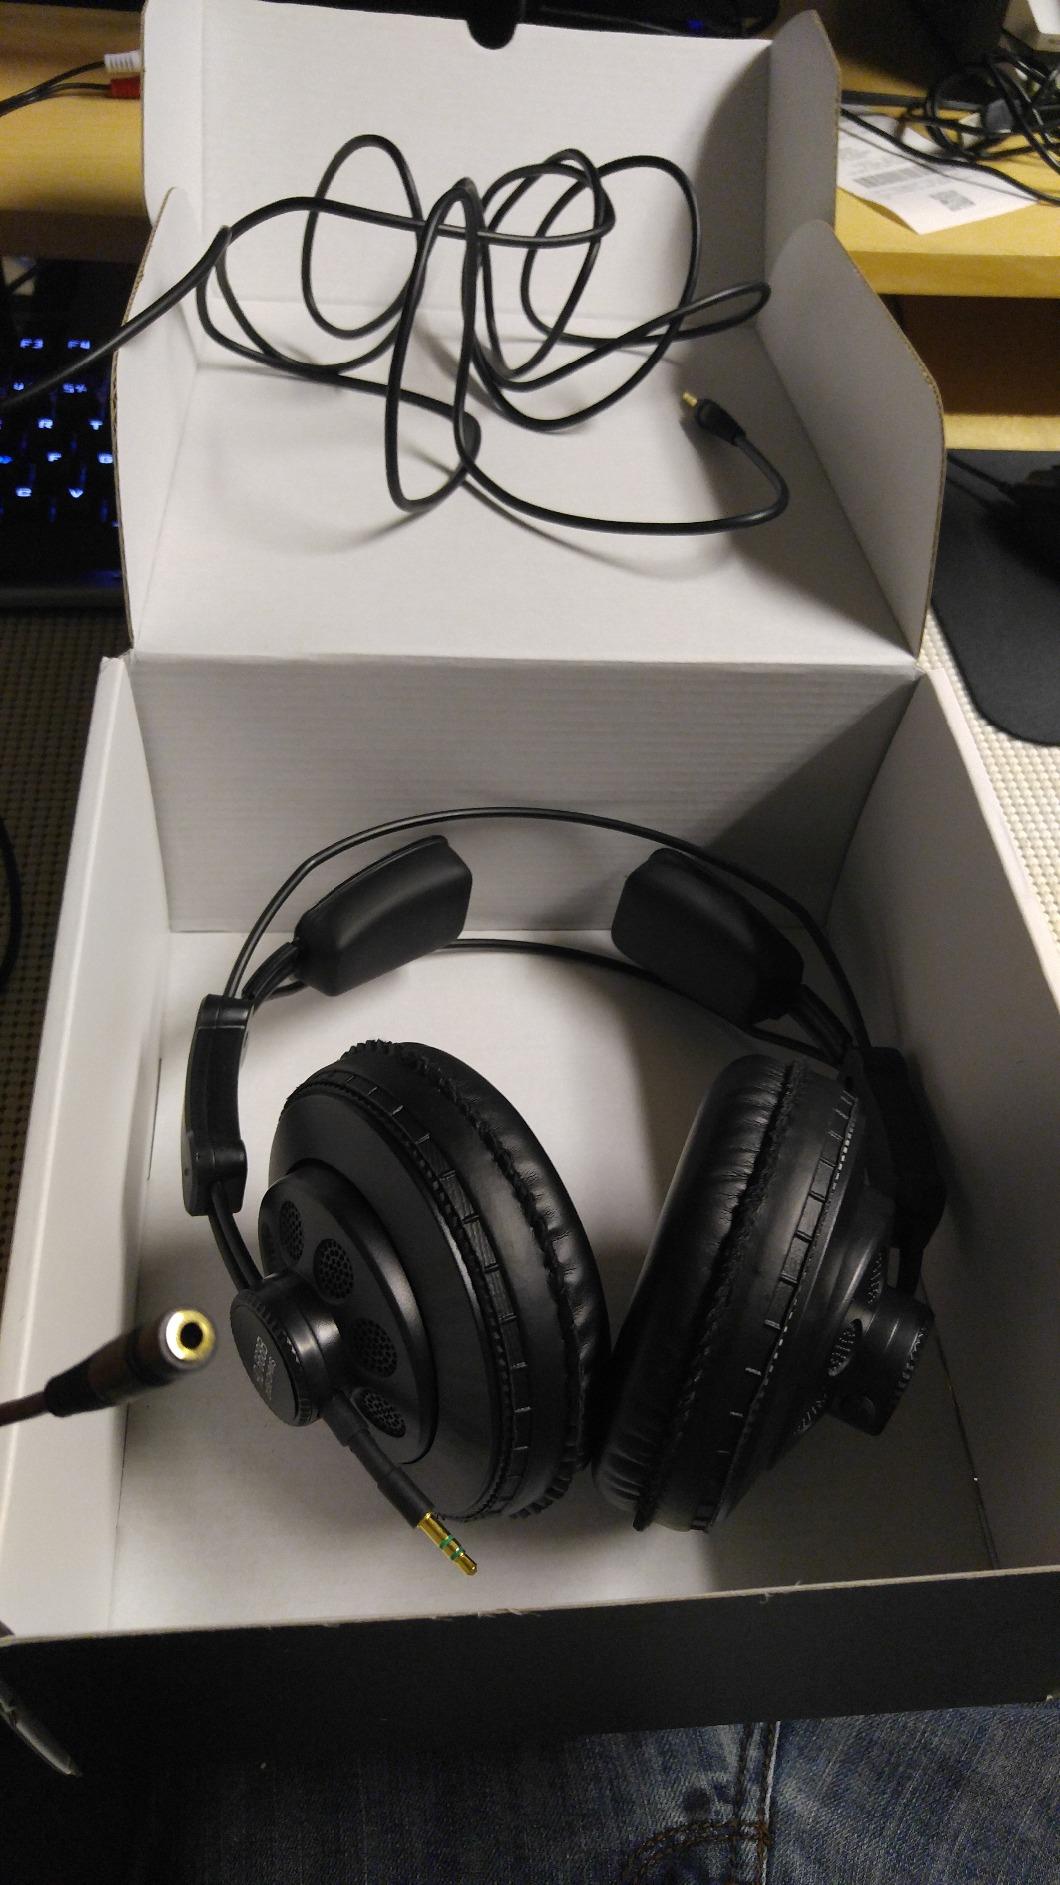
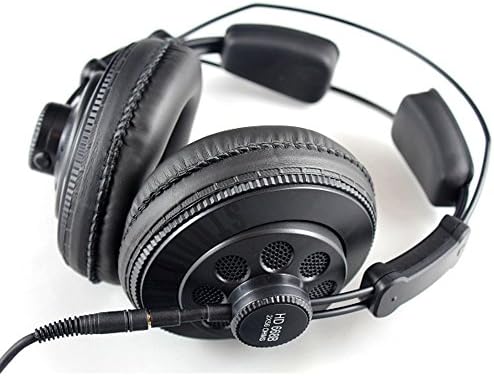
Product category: headphones
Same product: yes